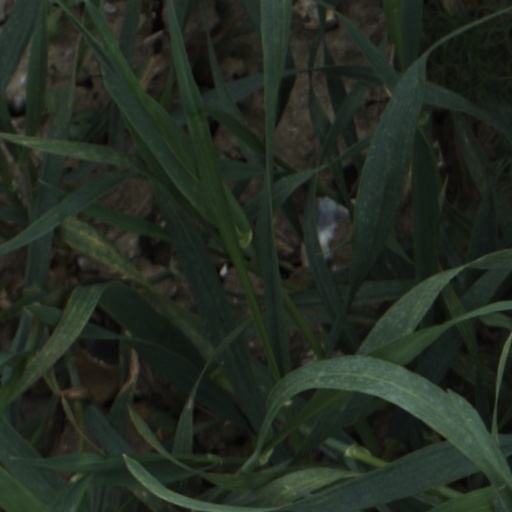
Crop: wheat